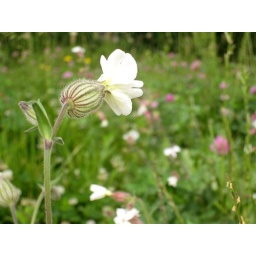
I was told this flower is a plant in the nicotine family